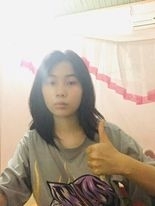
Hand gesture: like